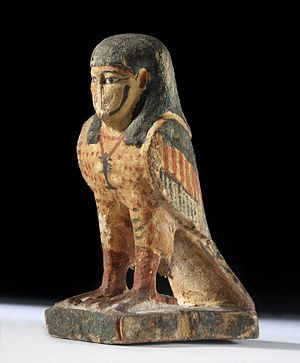
Sjælen i ægyptisk mytologi / Ba
Små træfigurer af ba-fugle var almindeligt gravudstyr i de sidste århundreder f.Kr. Figuren bærer om halsen en amulet i form af en djedsøjle, dødeguden Osiris’ symbol. Afbildninger af ba-fugle kendes først fra Ny Rige.
Små træfigurer af ba-fugle var almindeligt gravudstyr i de sidste århundreder f.Kr. Figuren bærer om halsen en amulet i form af en djedsøjle, dødeguden Osiris’ symbol. Afbildninger af ba-fugle kendes først fra Ny Rige. Inv.nr. AAb 90.
Ifølge de gamle ægyptere har menneskets sjæl fem dele: Ren, Ba, Ka, Sheut, Ib. Dertil er der kroppen.